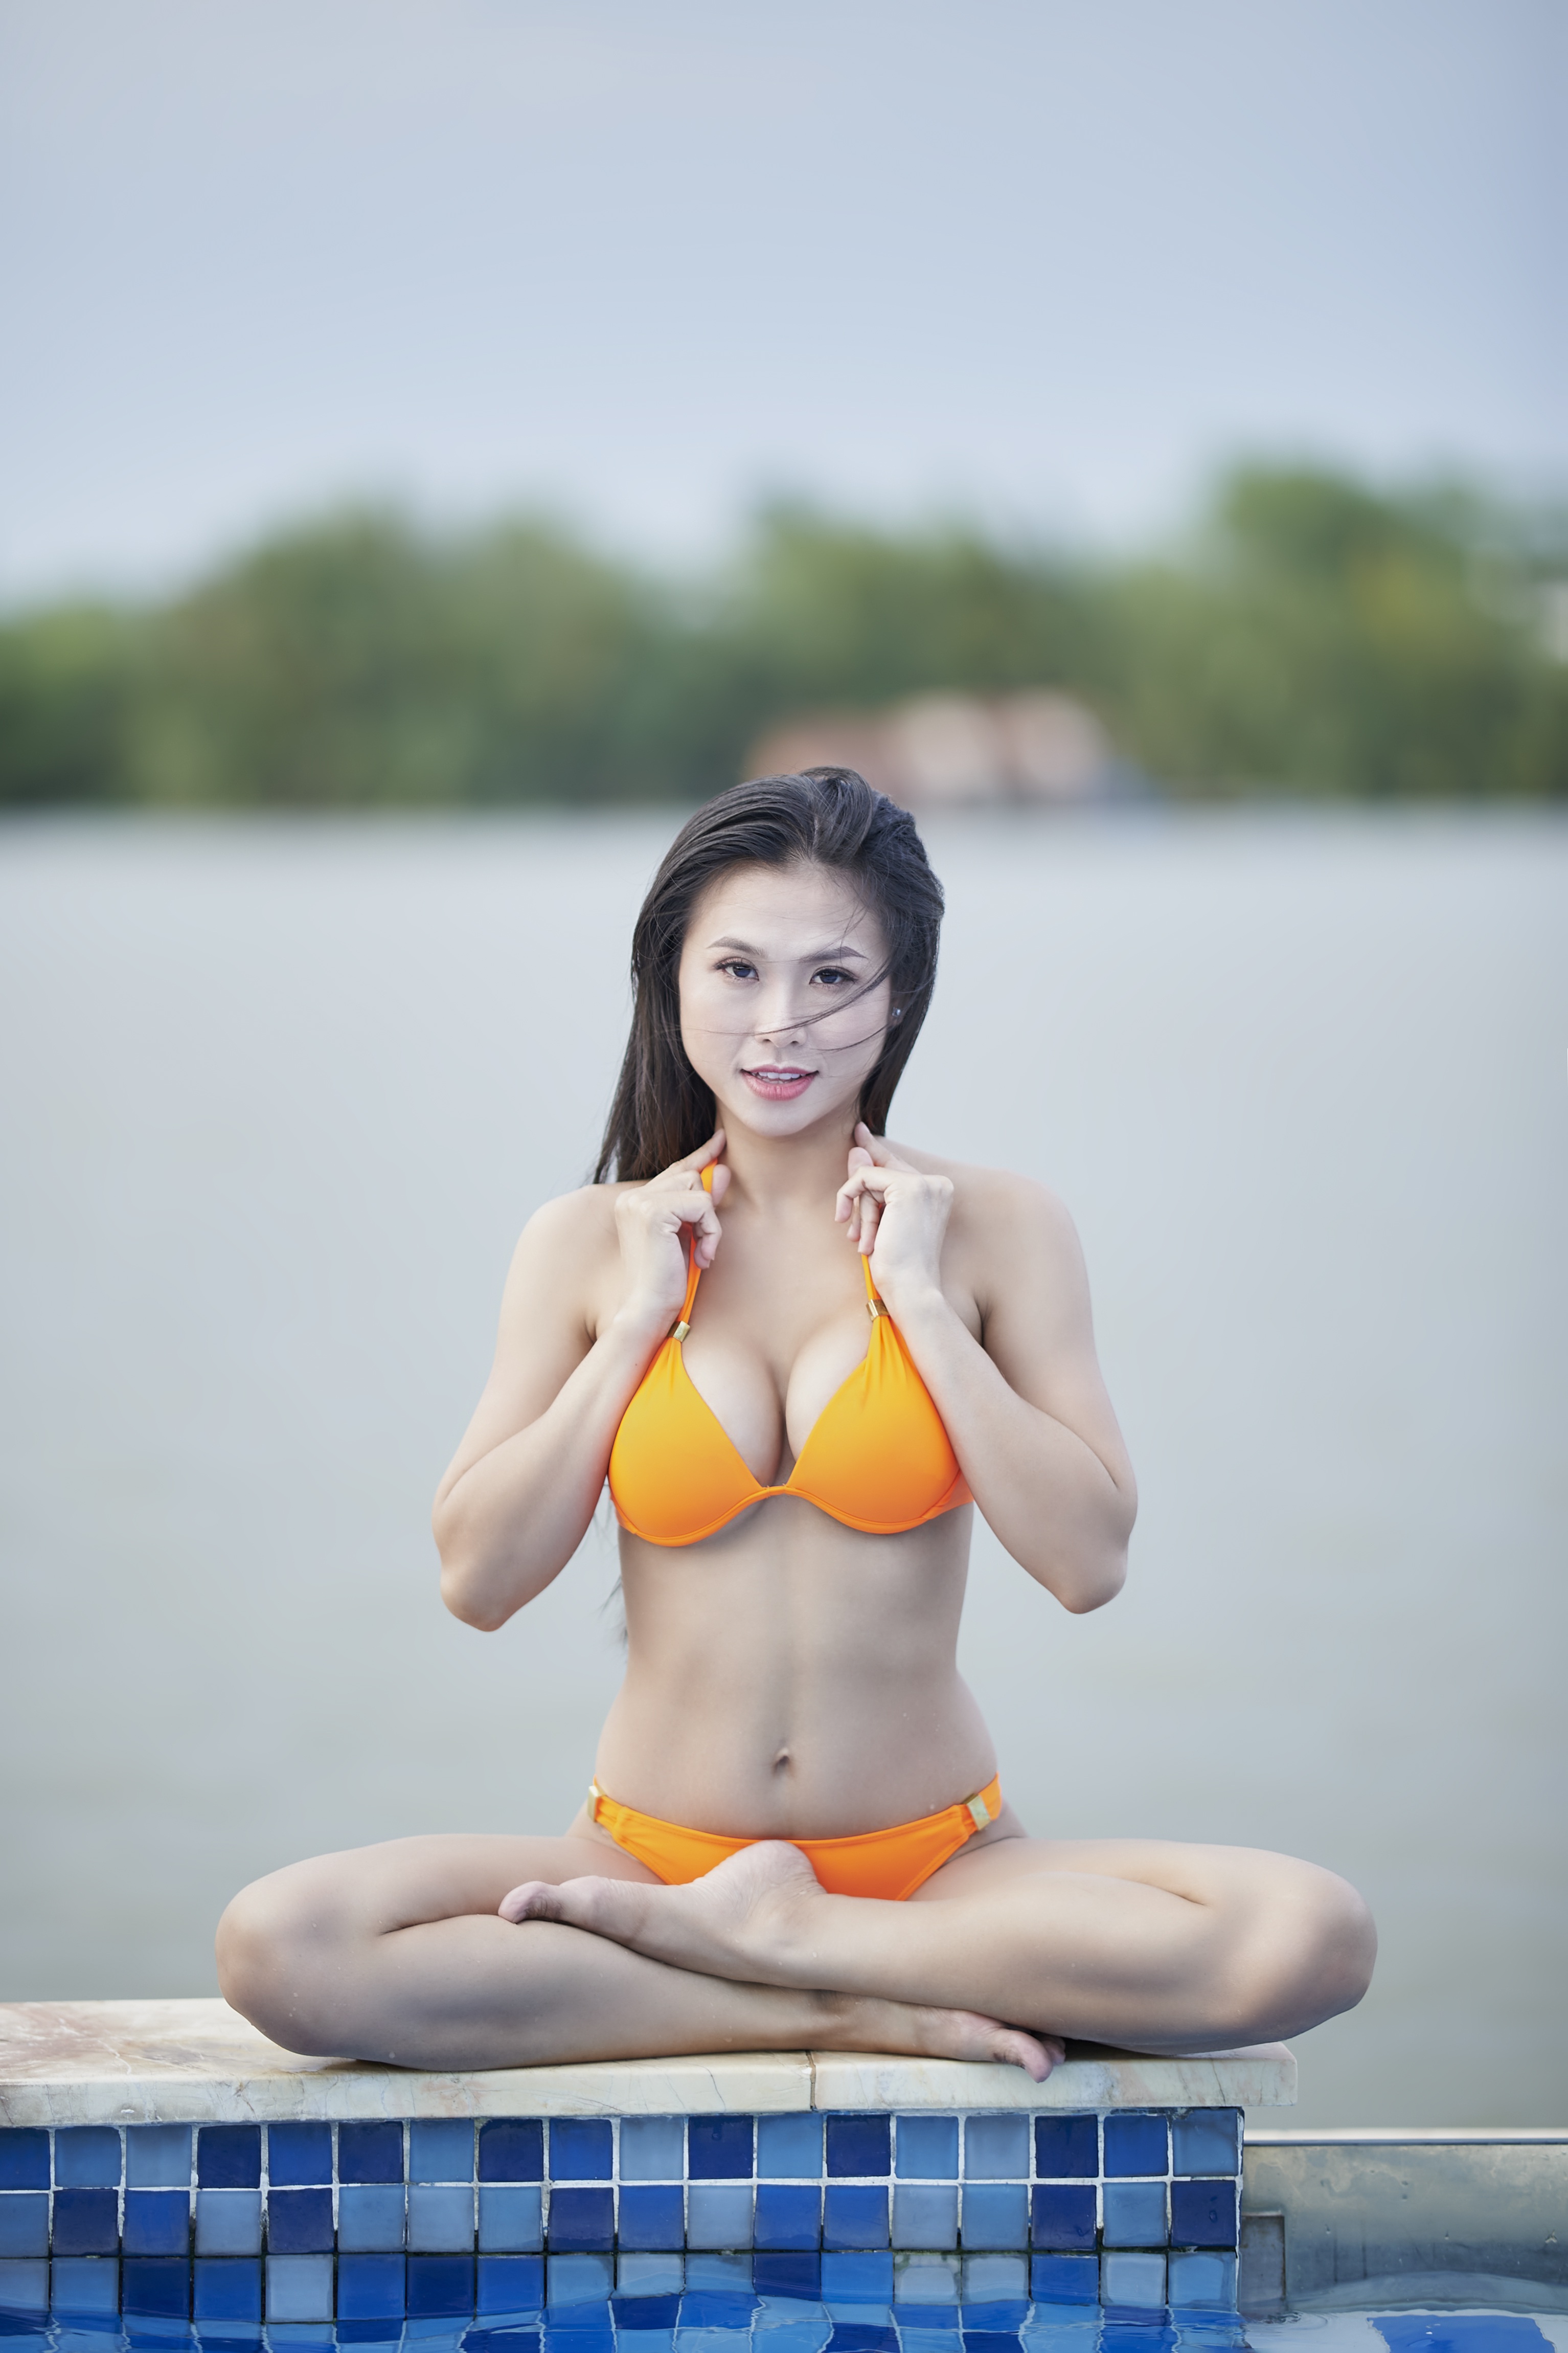
woman, hair, water, smile, swimsuit top, leg, blue, brassiere, swimwear, flash photography, thigh, body of water, swimsuit bottom, happy, undergarment, leisure, lingerie, abdomen, summer, underpants, black hair, fun, boats and boating equipment and supplies, eyewear, chest, bathing, human leg, gravure idol, long hair, navel, recreation, bikini, sitting, toy, art model, necklace, japanese idol, barefoot, vacation, jewellery, sun tanning, ocean, personal protective equipment, briefs, sea, advertising, photo shoot, inflatable, animation, automotive design